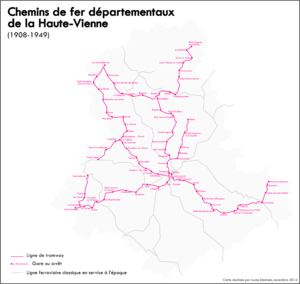
Carte de l'ancien réseau des Chemins de fer départementaux de la Haute-Vienne.
Les Chemins de fer départementaux de la Haute-Vienne, surnommé le trami par les haut-viennois, est un ancien tramway électrique du département de la Haute-Vienne.